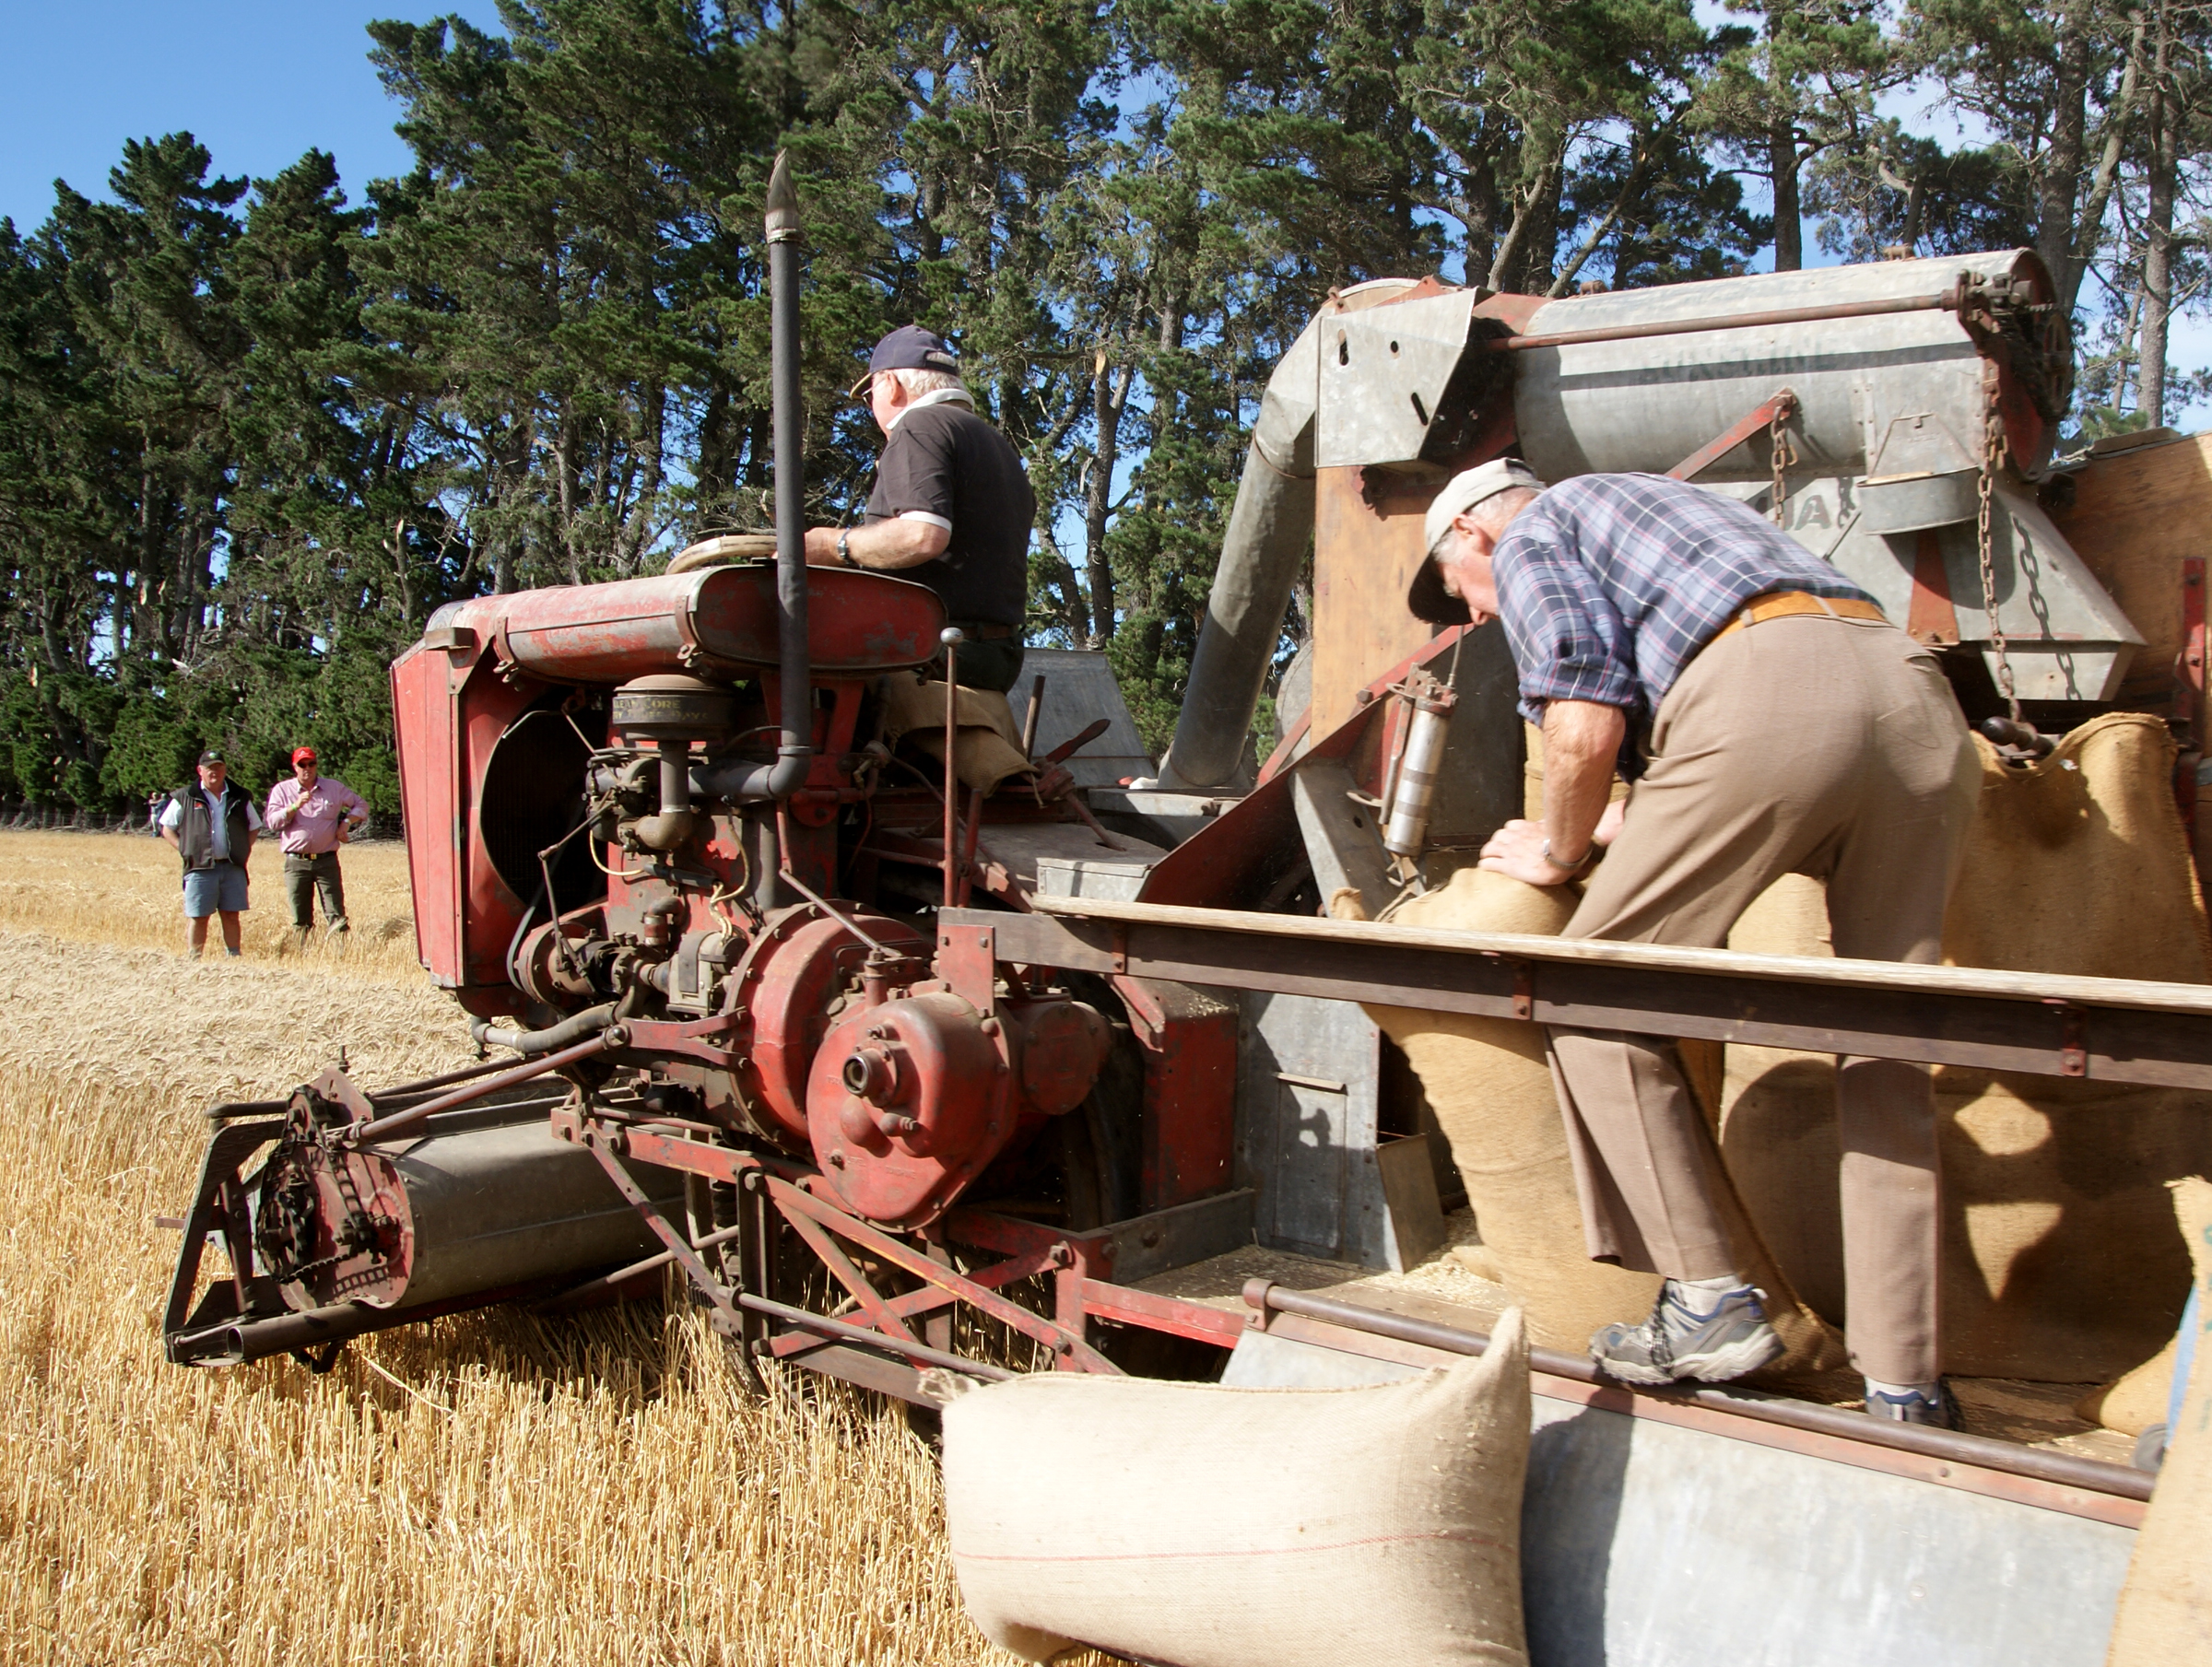
transport, farming, vehicle, steam engine, farmequiment, sonydslra300, harvesting, tractors